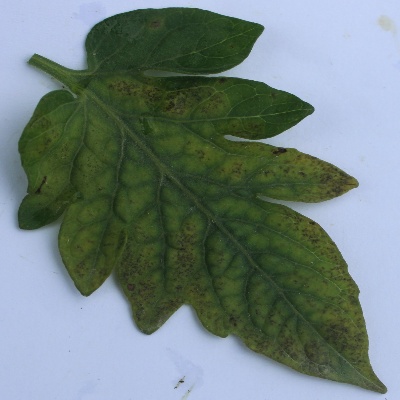
Crop: Tomato
Condition: septoria leaf spot